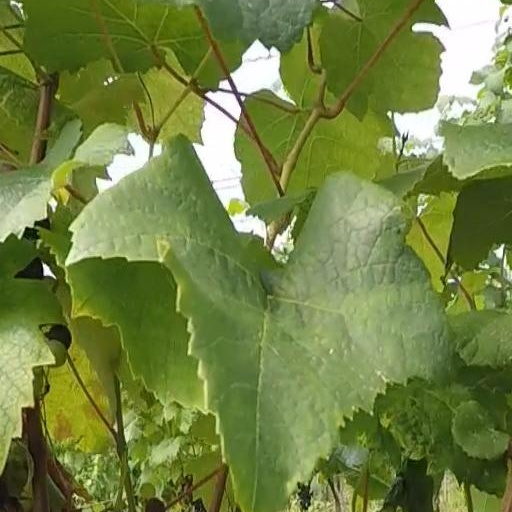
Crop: grape